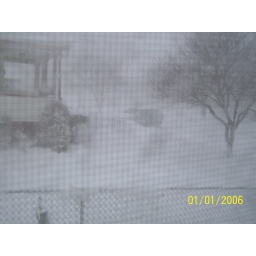
the big blob between the house and the tree is the neighbor's van stuck in their driveway.